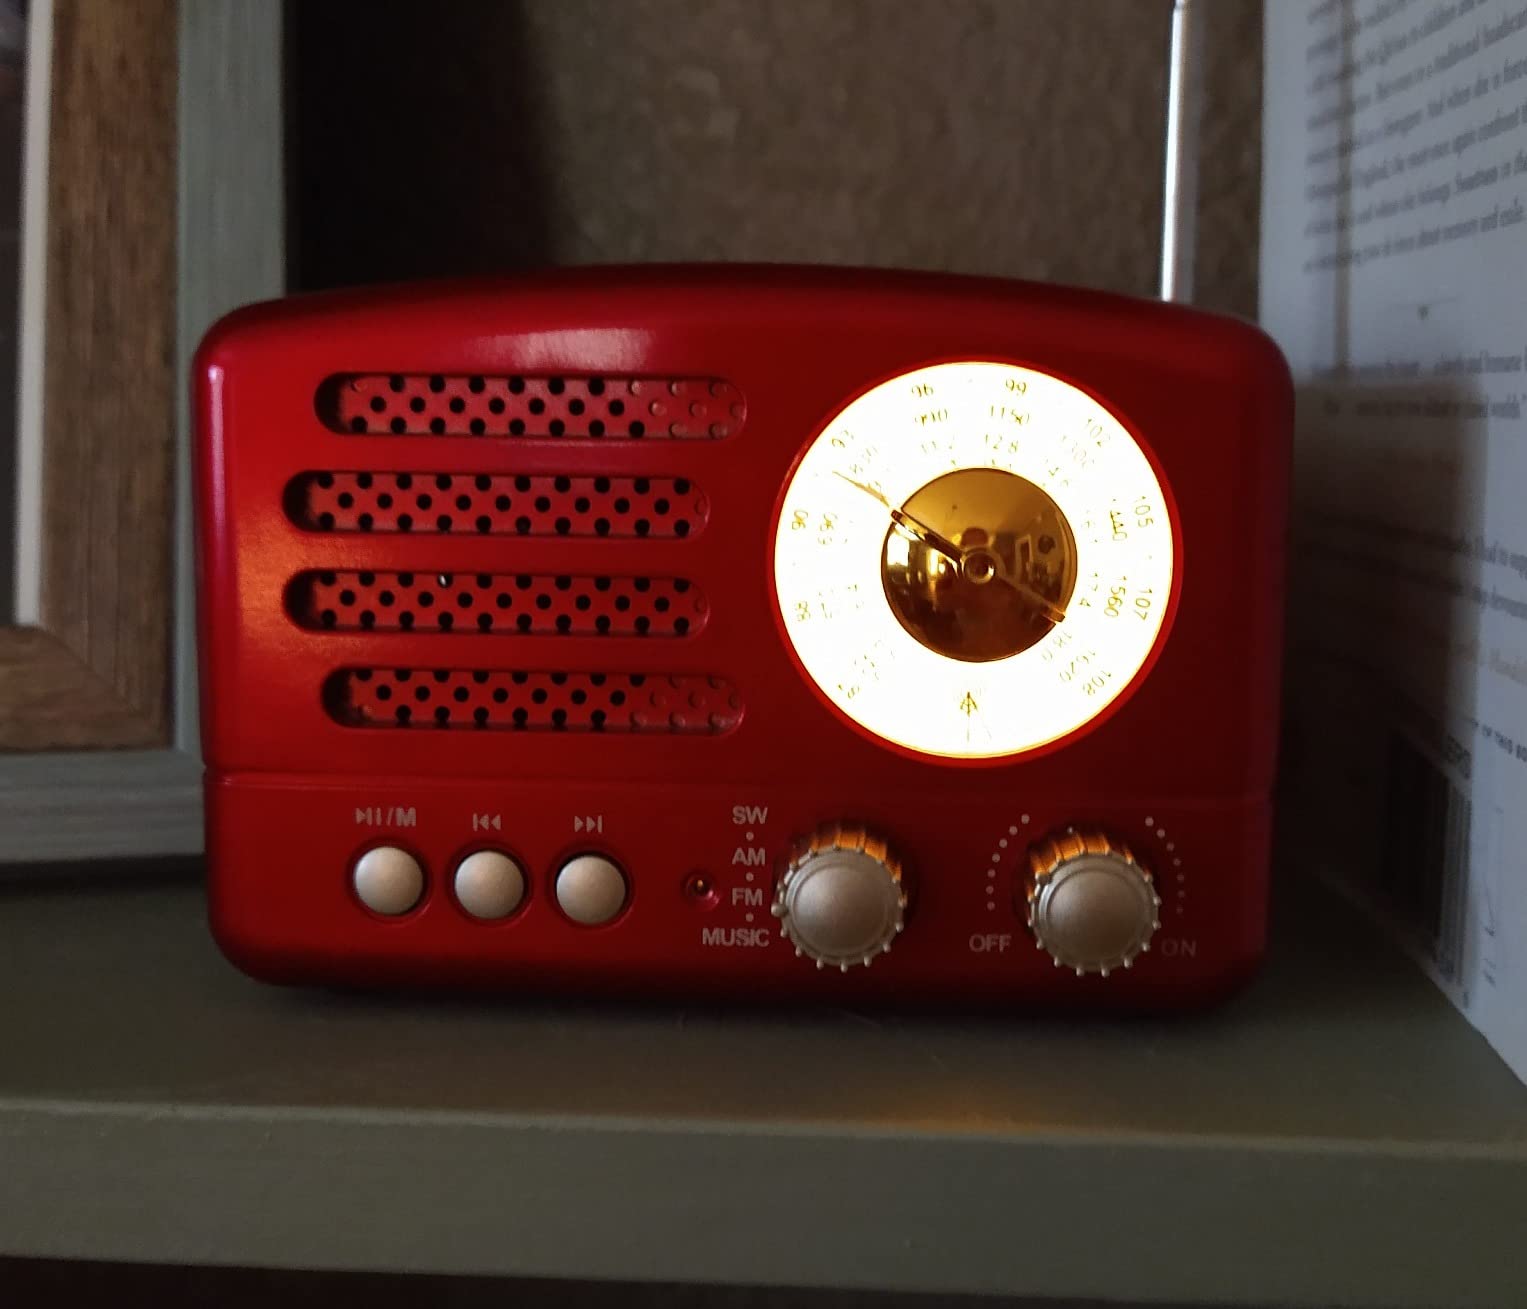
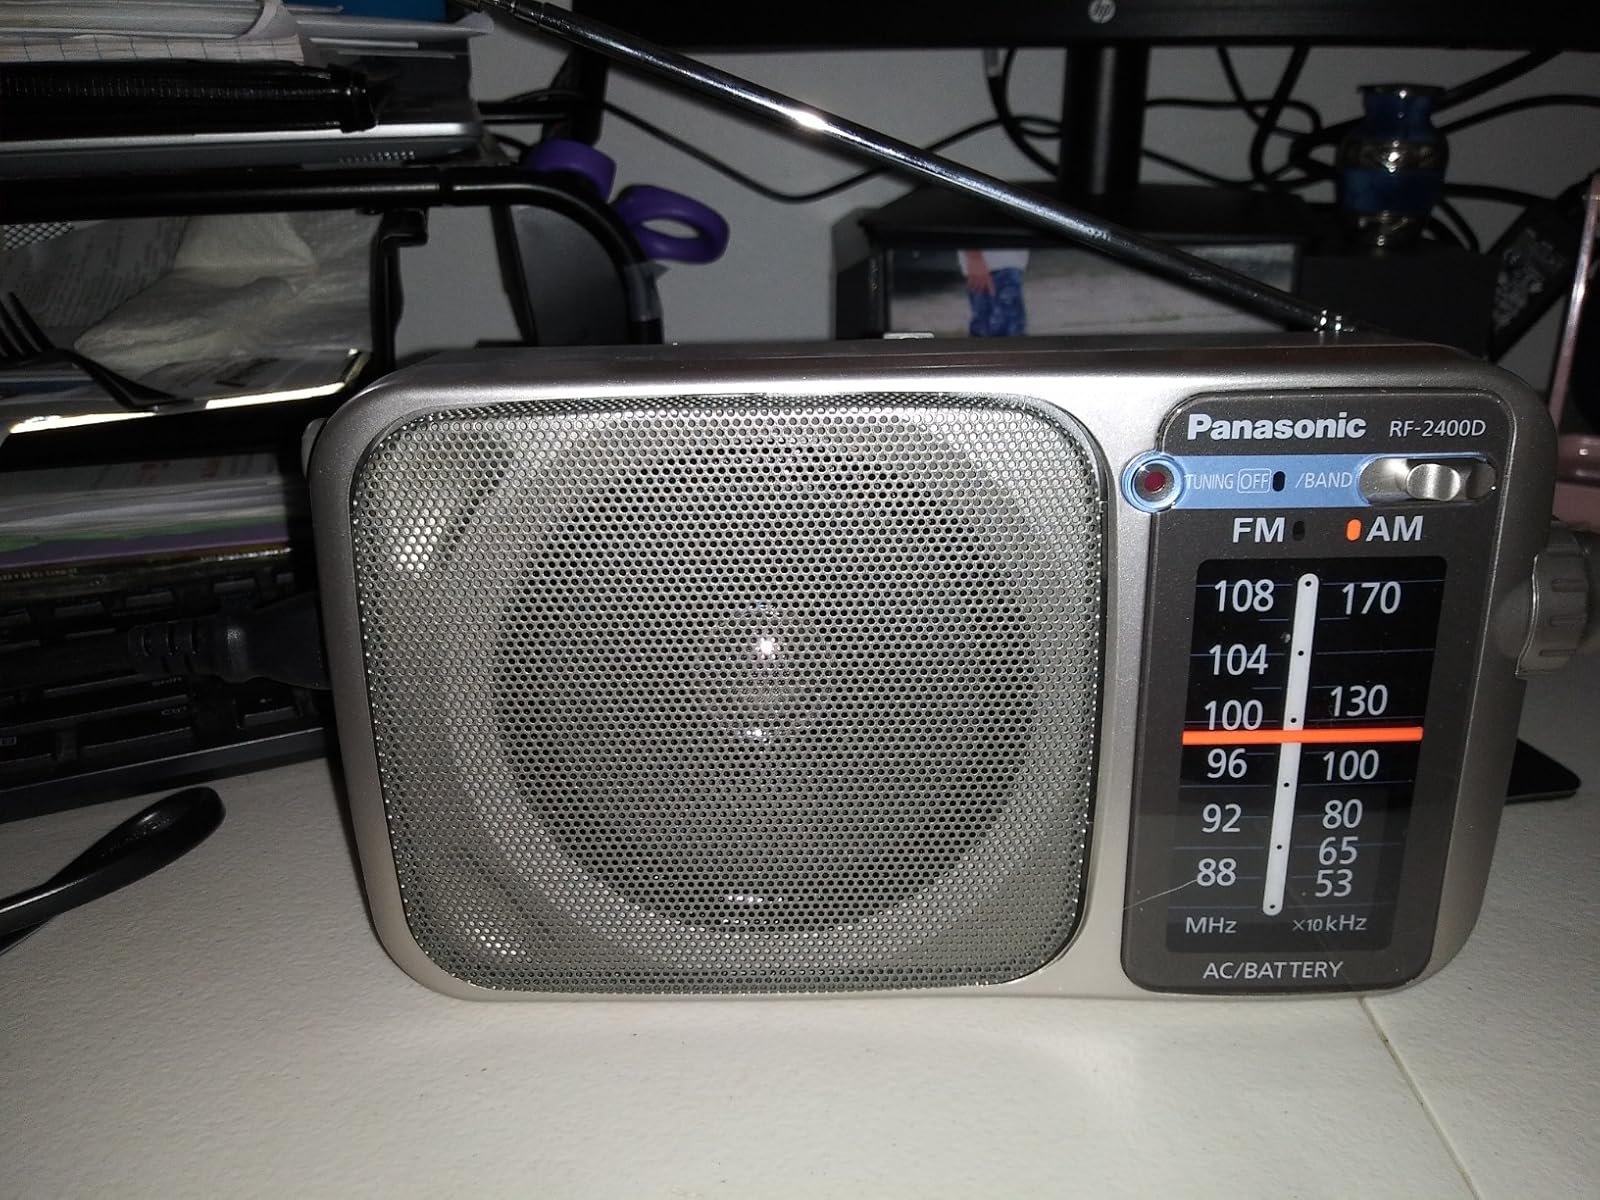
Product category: radio
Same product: no